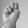
ASL letter: N